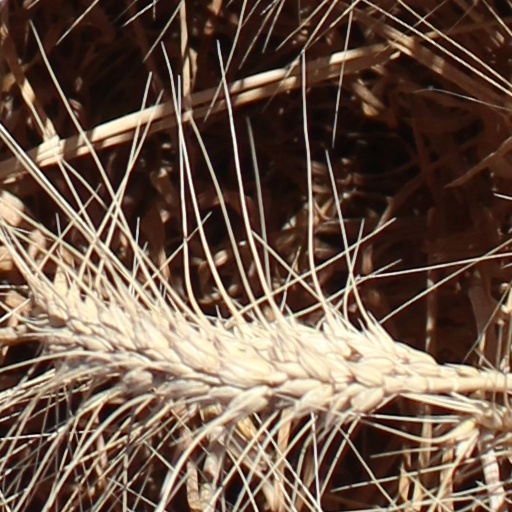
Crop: wheat